Answer in natural language. Estimate the real world distances between objects in the image. Which object is closer to advanced coding ai, Window or Doorway? Choose between the following options: Window or Doorway
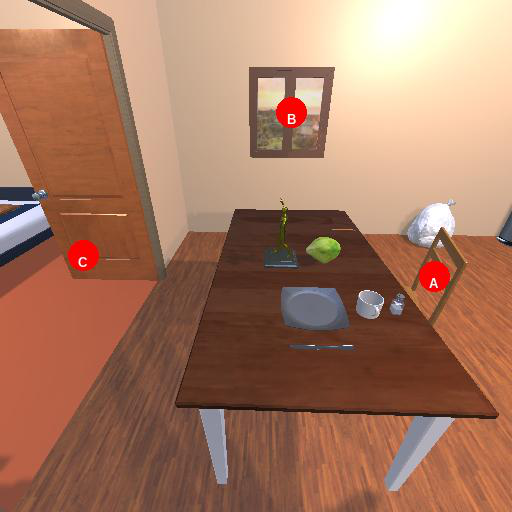
<answer>Doorway</answer>